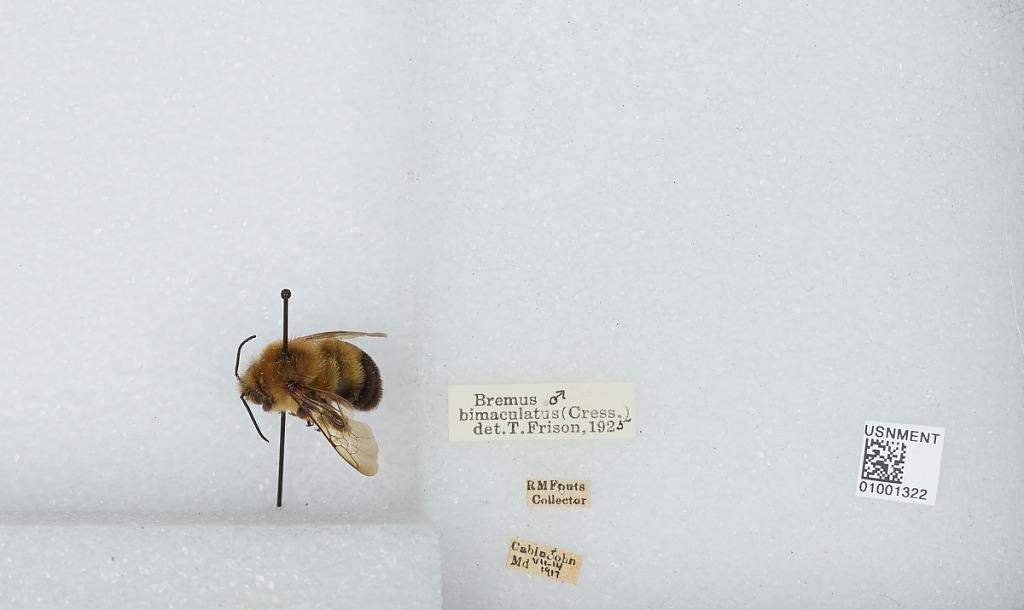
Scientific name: Bombus (Pyrobombus) bimaculatus Cresson
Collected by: R. Fouts
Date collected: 1917-7-14
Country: United States
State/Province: Maryland
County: Montgomery
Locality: Cabin John
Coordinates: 38.9753, -77.1581
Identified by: Frison, T. H.